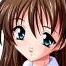
Portrait style: Anime Portrait